Strange England

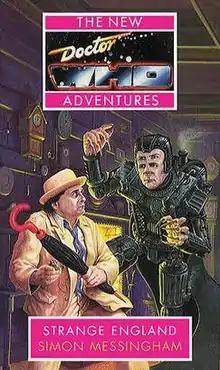

Strange England is an original novel written by Simon Messingham and based on the long-running British science fiction television series "Doctor Who". It features the Seventh Doctor, Ace and Bernice. A prelude to the novel, also penned by Messingham, appeared in "Doctor Who Magazine" #215.